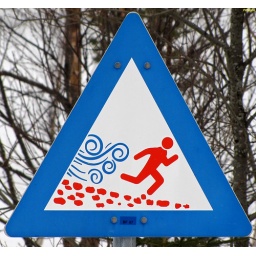
20100329_01 Warning sign near small hydroelectric plant in Norway